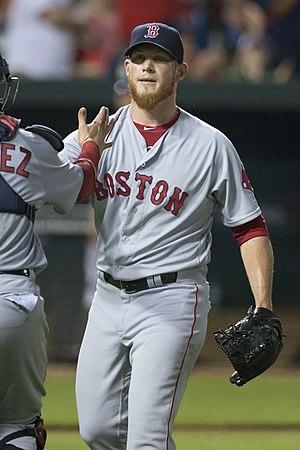
Craig Michael Kimbrel est un lanceur de relève droitier des Cubs de Chicago de la Ligue majeure de baseball.